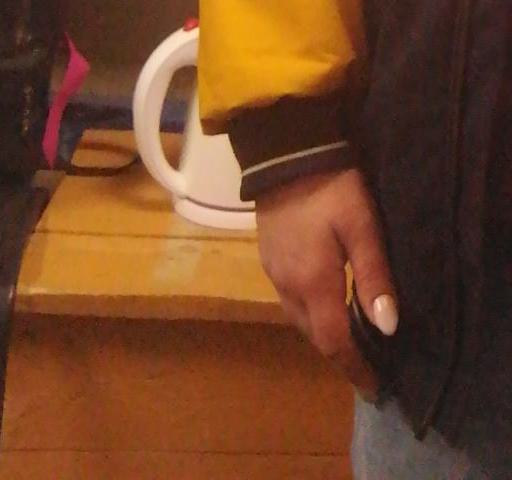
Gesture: no_gesture